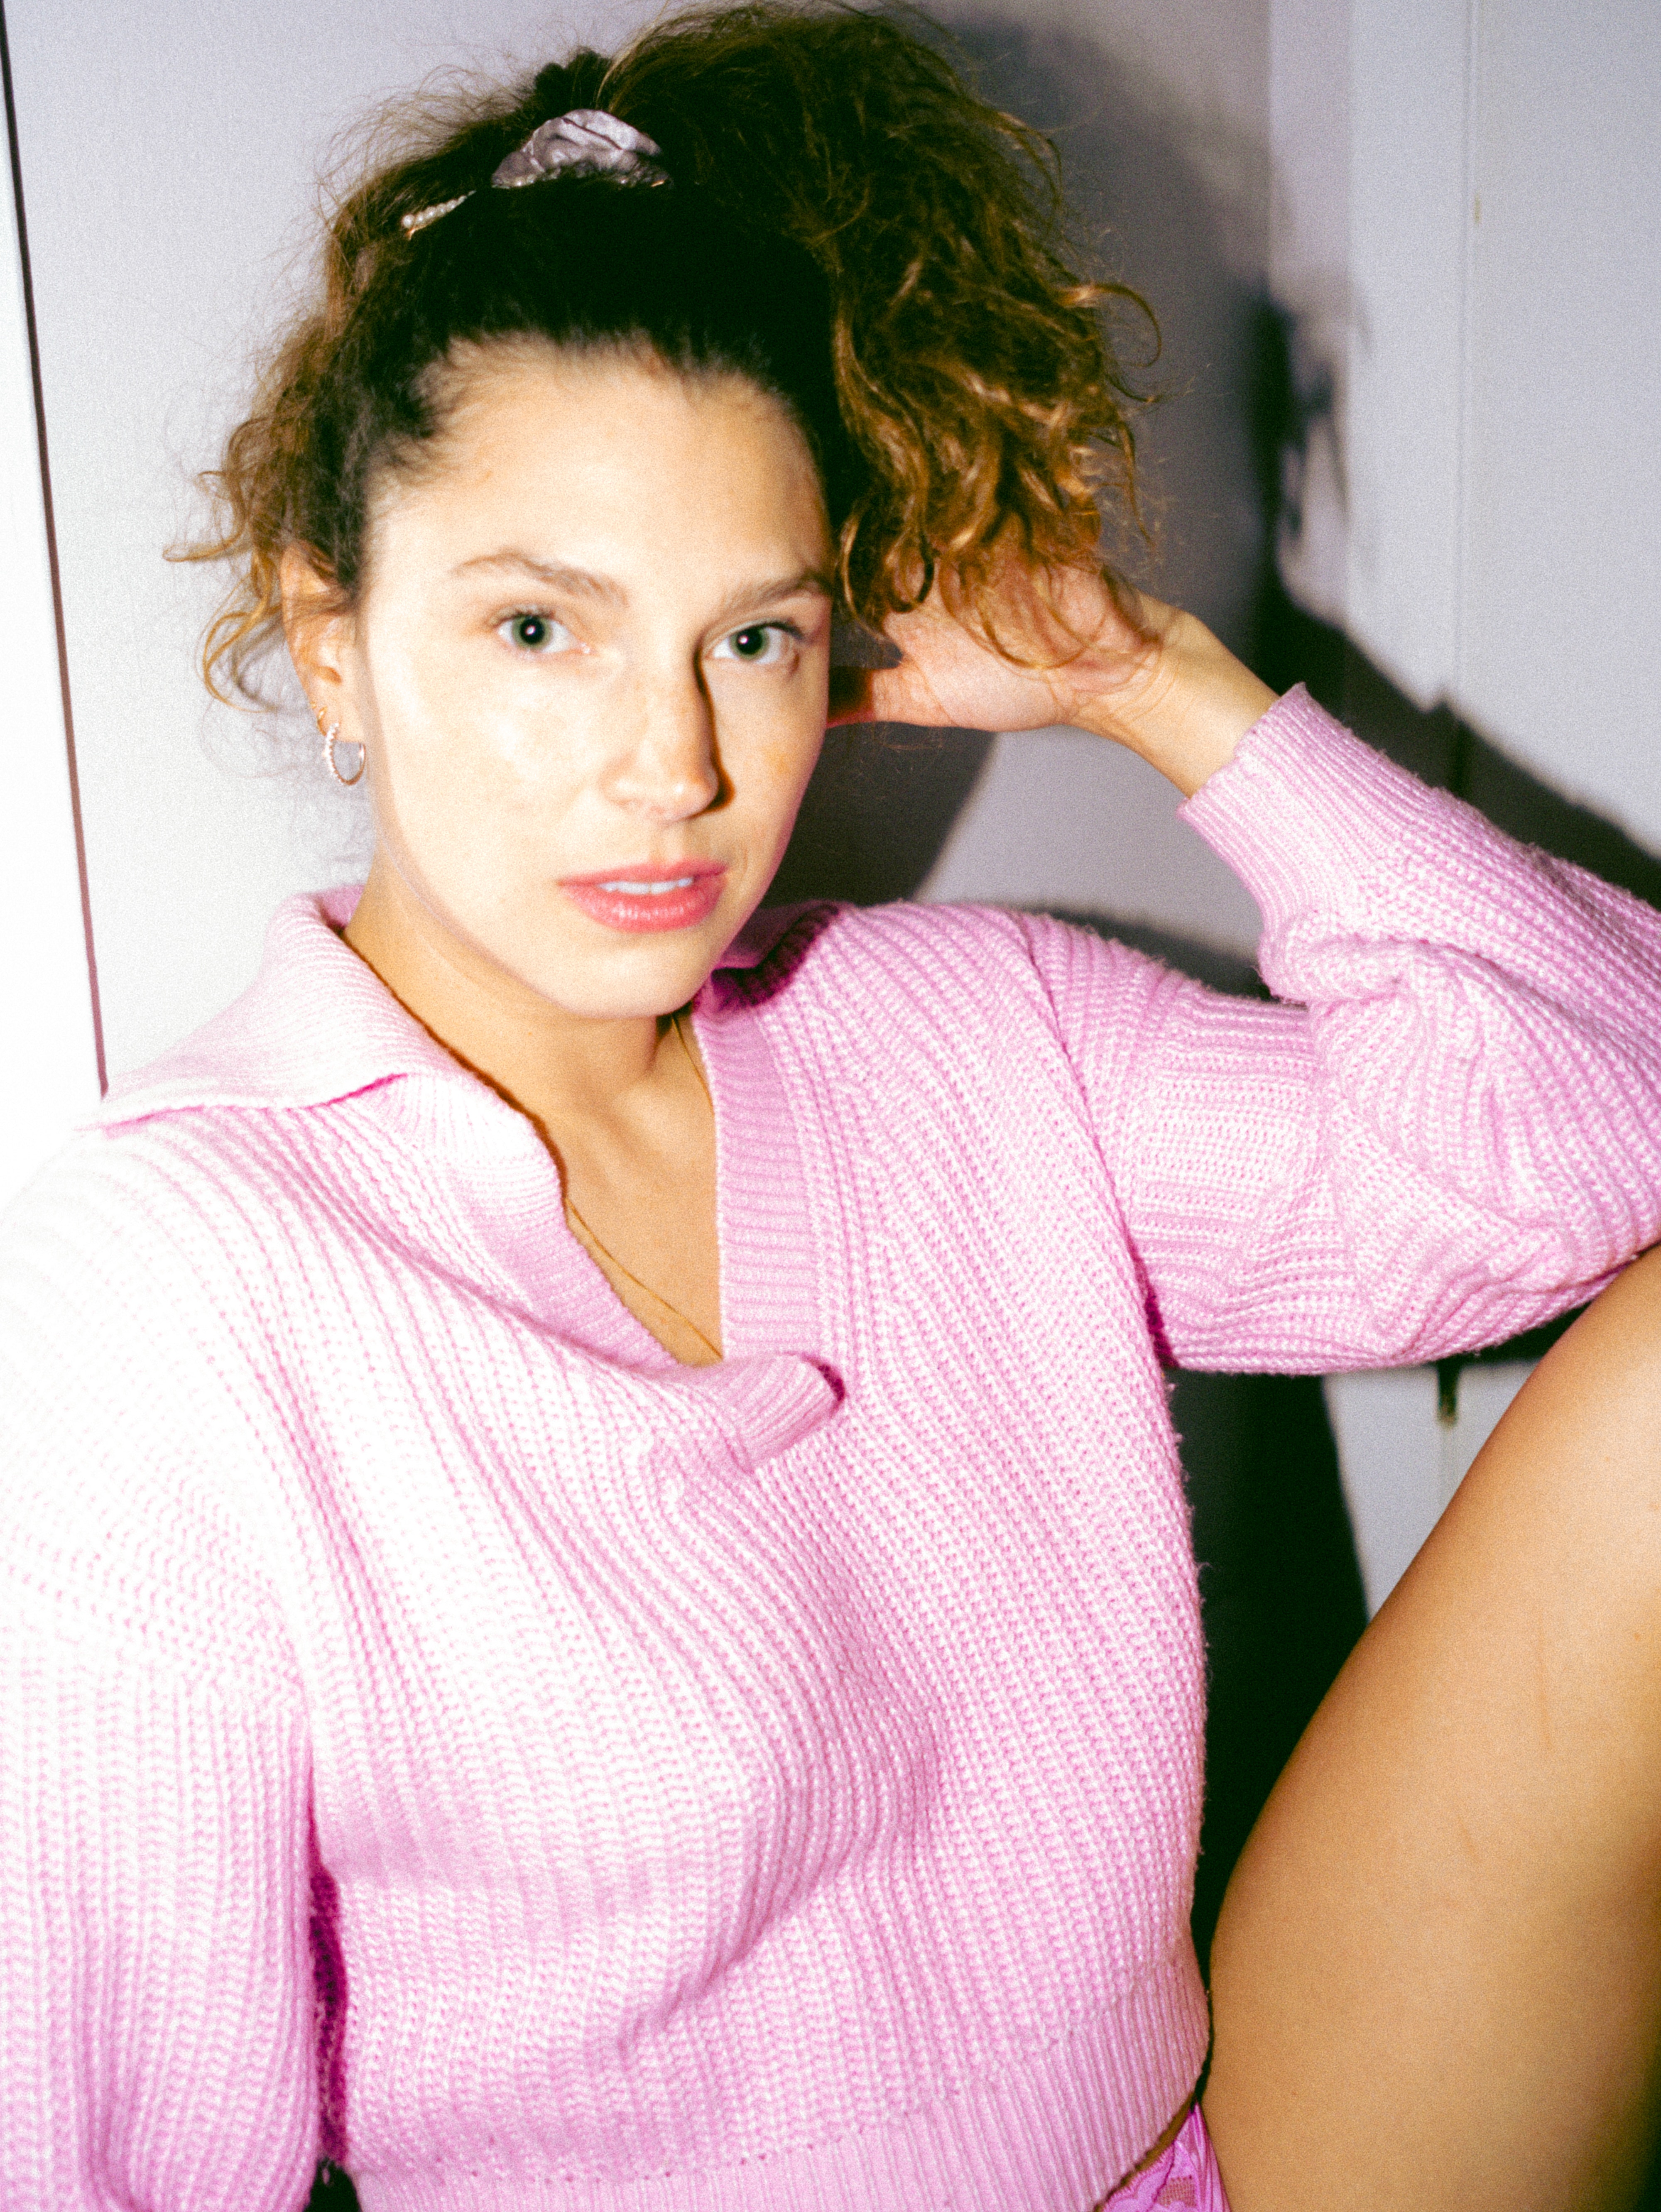
woman, hair, joint, skin, lip, chin, shoulder, neck, flash photography, eyelash, sleeve, gesture, collar, thigh, black hair, fashion design, long hair, happy, elbow, formal wear, magenta, chest, human leg, waist, brown hair, fashion model, eyewear, sitting, jewellery, abdomen, portrait photography, portrait, photo shoot, top, necklace, model